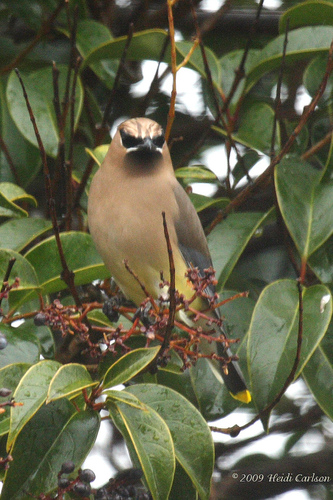
a brown bird with a yellow tipped tail and black eyes.
the bird has a tan today with a yellow flank and yellow detail on tail with black detail on the eyes.
this bird has a light brown crown, black eyerings, and a light brown belly.
this bird has a short beak with mostly yellowish orange feathersthe bird has black eyes with black around them with a bright yellow feathers on the tip of the tail.
the bird has a brown crown and small black eyerings.
this particular bird has a belly that is yellow and brown
this bird has wings that are black and has a yellow belly
this bird has a light brown body with grey wings and tail feathers with yellow tips.
this bird has a smooth orange belly, the wingbars are black with yellow tips and there is black around the eyes.
Species: Cedar Waxwing